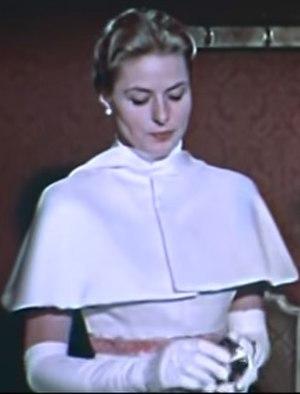
Anastasia est un film américain réalisé par Anatole Litvak et sorti en 1956.